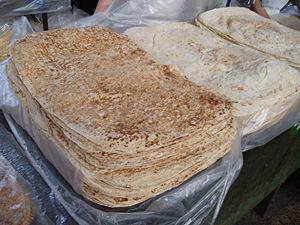
Différentes variétés de Lavash au marché Yerevan .
La cuisine d'Iran est diverse, chaque province ayant ses propres plats aussi bien que ses styles et traditions culinaires, distincts selon leurs régions.
Le lavash est une fine galette moelleuse faite de farine, de sel et d'eau, cuite dans un tandoor et consommée dans toute la Transcaucasie, l'Asie de l'Ouest et les zones entourant la mer Caspienne. Le lavash est l'un des types de pain les plus répandus en Arménie, en Azerbaïdjan, en Iran, en Turquie et dans tout le Moyen-Orient.